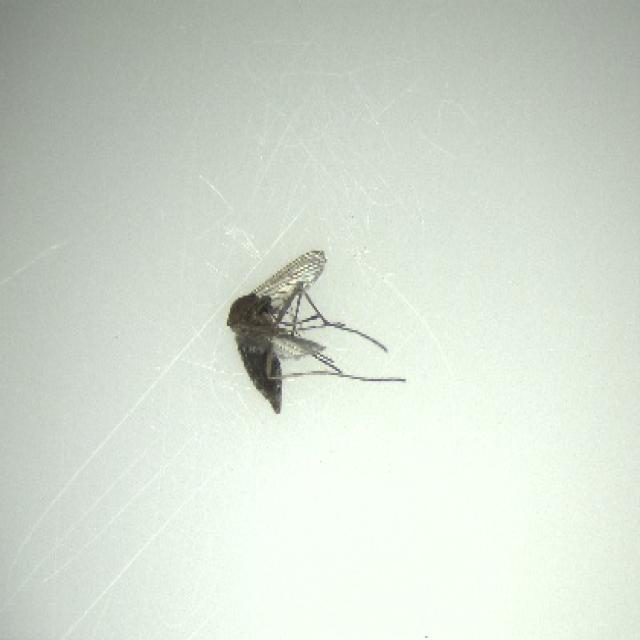
Species: culex_tritaeniorhynchus